Kisakallio Sport Institute

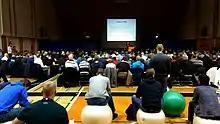
An international coaching seminar at the Kisakallio Sport Institute from 15 to 17 November 2017.

The Kisakallio Sport Institute offers education for sports advisers and sports coaches. The institute also offers professional education for sports (specialising in adult sports) and sports coaches, supplementary education for health testers and supplementary education for ice hockey coaches. The institute also offers apprenticeship education for sports advisers.